Theory of Literature

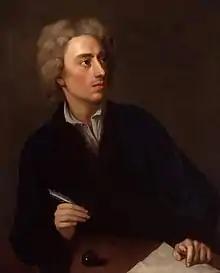
Among the works Wellek and Warren quote when discussing meter is Alexander Pope's "An Essay on Man".

The third section consists of five chapters discussing various elements extrinsic to works of literature, such as biography, psychology, social milieu, ideas, and other arts; this is opposed to elements intrinsic to a work, which are explored in Section 4. They write that research into extrinsic elements often results in an attempt to establish some causality between the extrinsic elements and a work. Although "[n]obody can deny that much light has been thrown on literature by a proper knowledge of the conditions under which it has been produced", such studies "can never dispose of problems of description, analysis, and evaluation of an object such as a work of literary art."